Fourth Crusade

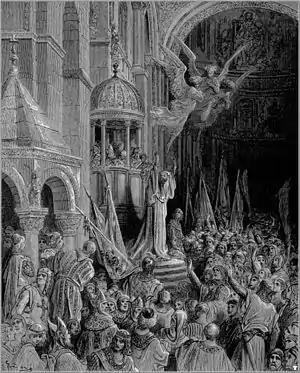
"Dandolo Preaching the Crusade" by Gustave Doré

The commercial rivalry between the Republic of Venice and the Byzantine Empire and the living memory of the Massacre of the Latins did much to exacerbate the feeling of animosity among the Venetians towards the Byzantine Greeks. According to the Chronicle of Novgorod Doge Enrico Dandolo had been blinded by the Emperor Manuel I Komnenos the Great while part of an embassy to Constantinople in 1171, and accordingly held personal enmity towards the Byzantines.